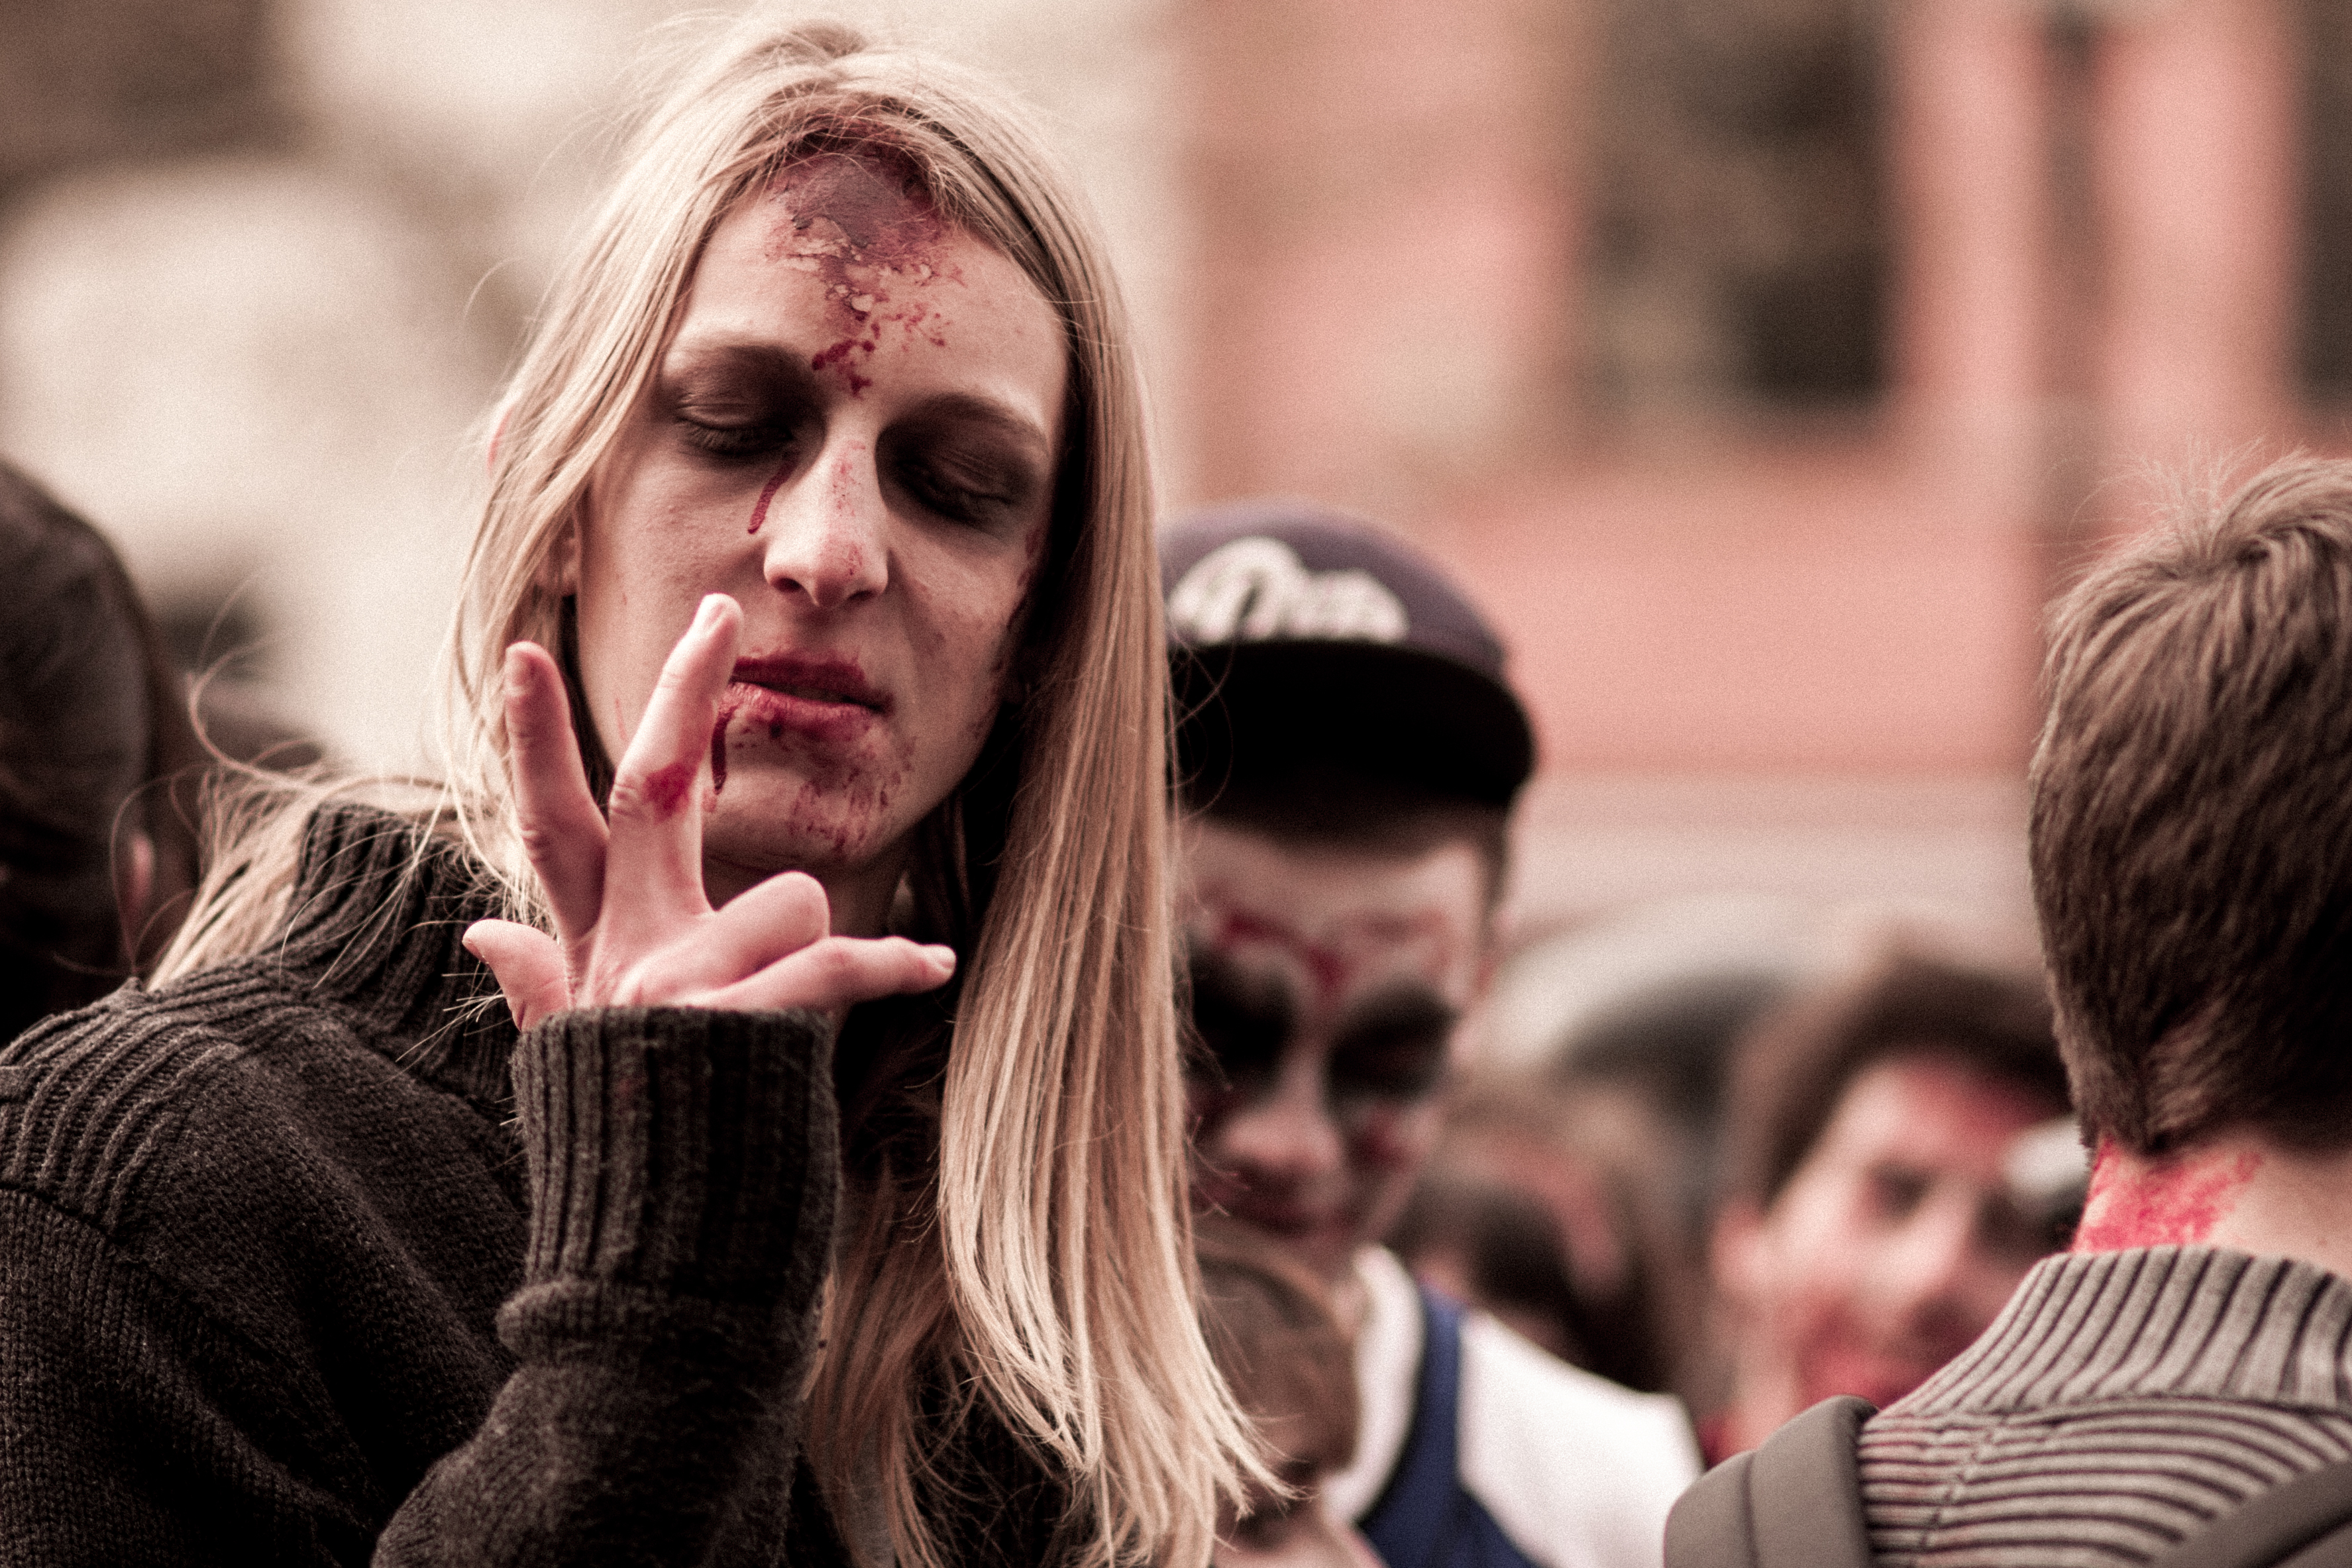
person, people, film, crowd, facial expression, parade, festival, brussels, 2012, fantastic, zombie, bifff, internationnal, zombieday, emotion, interaction, facial hair